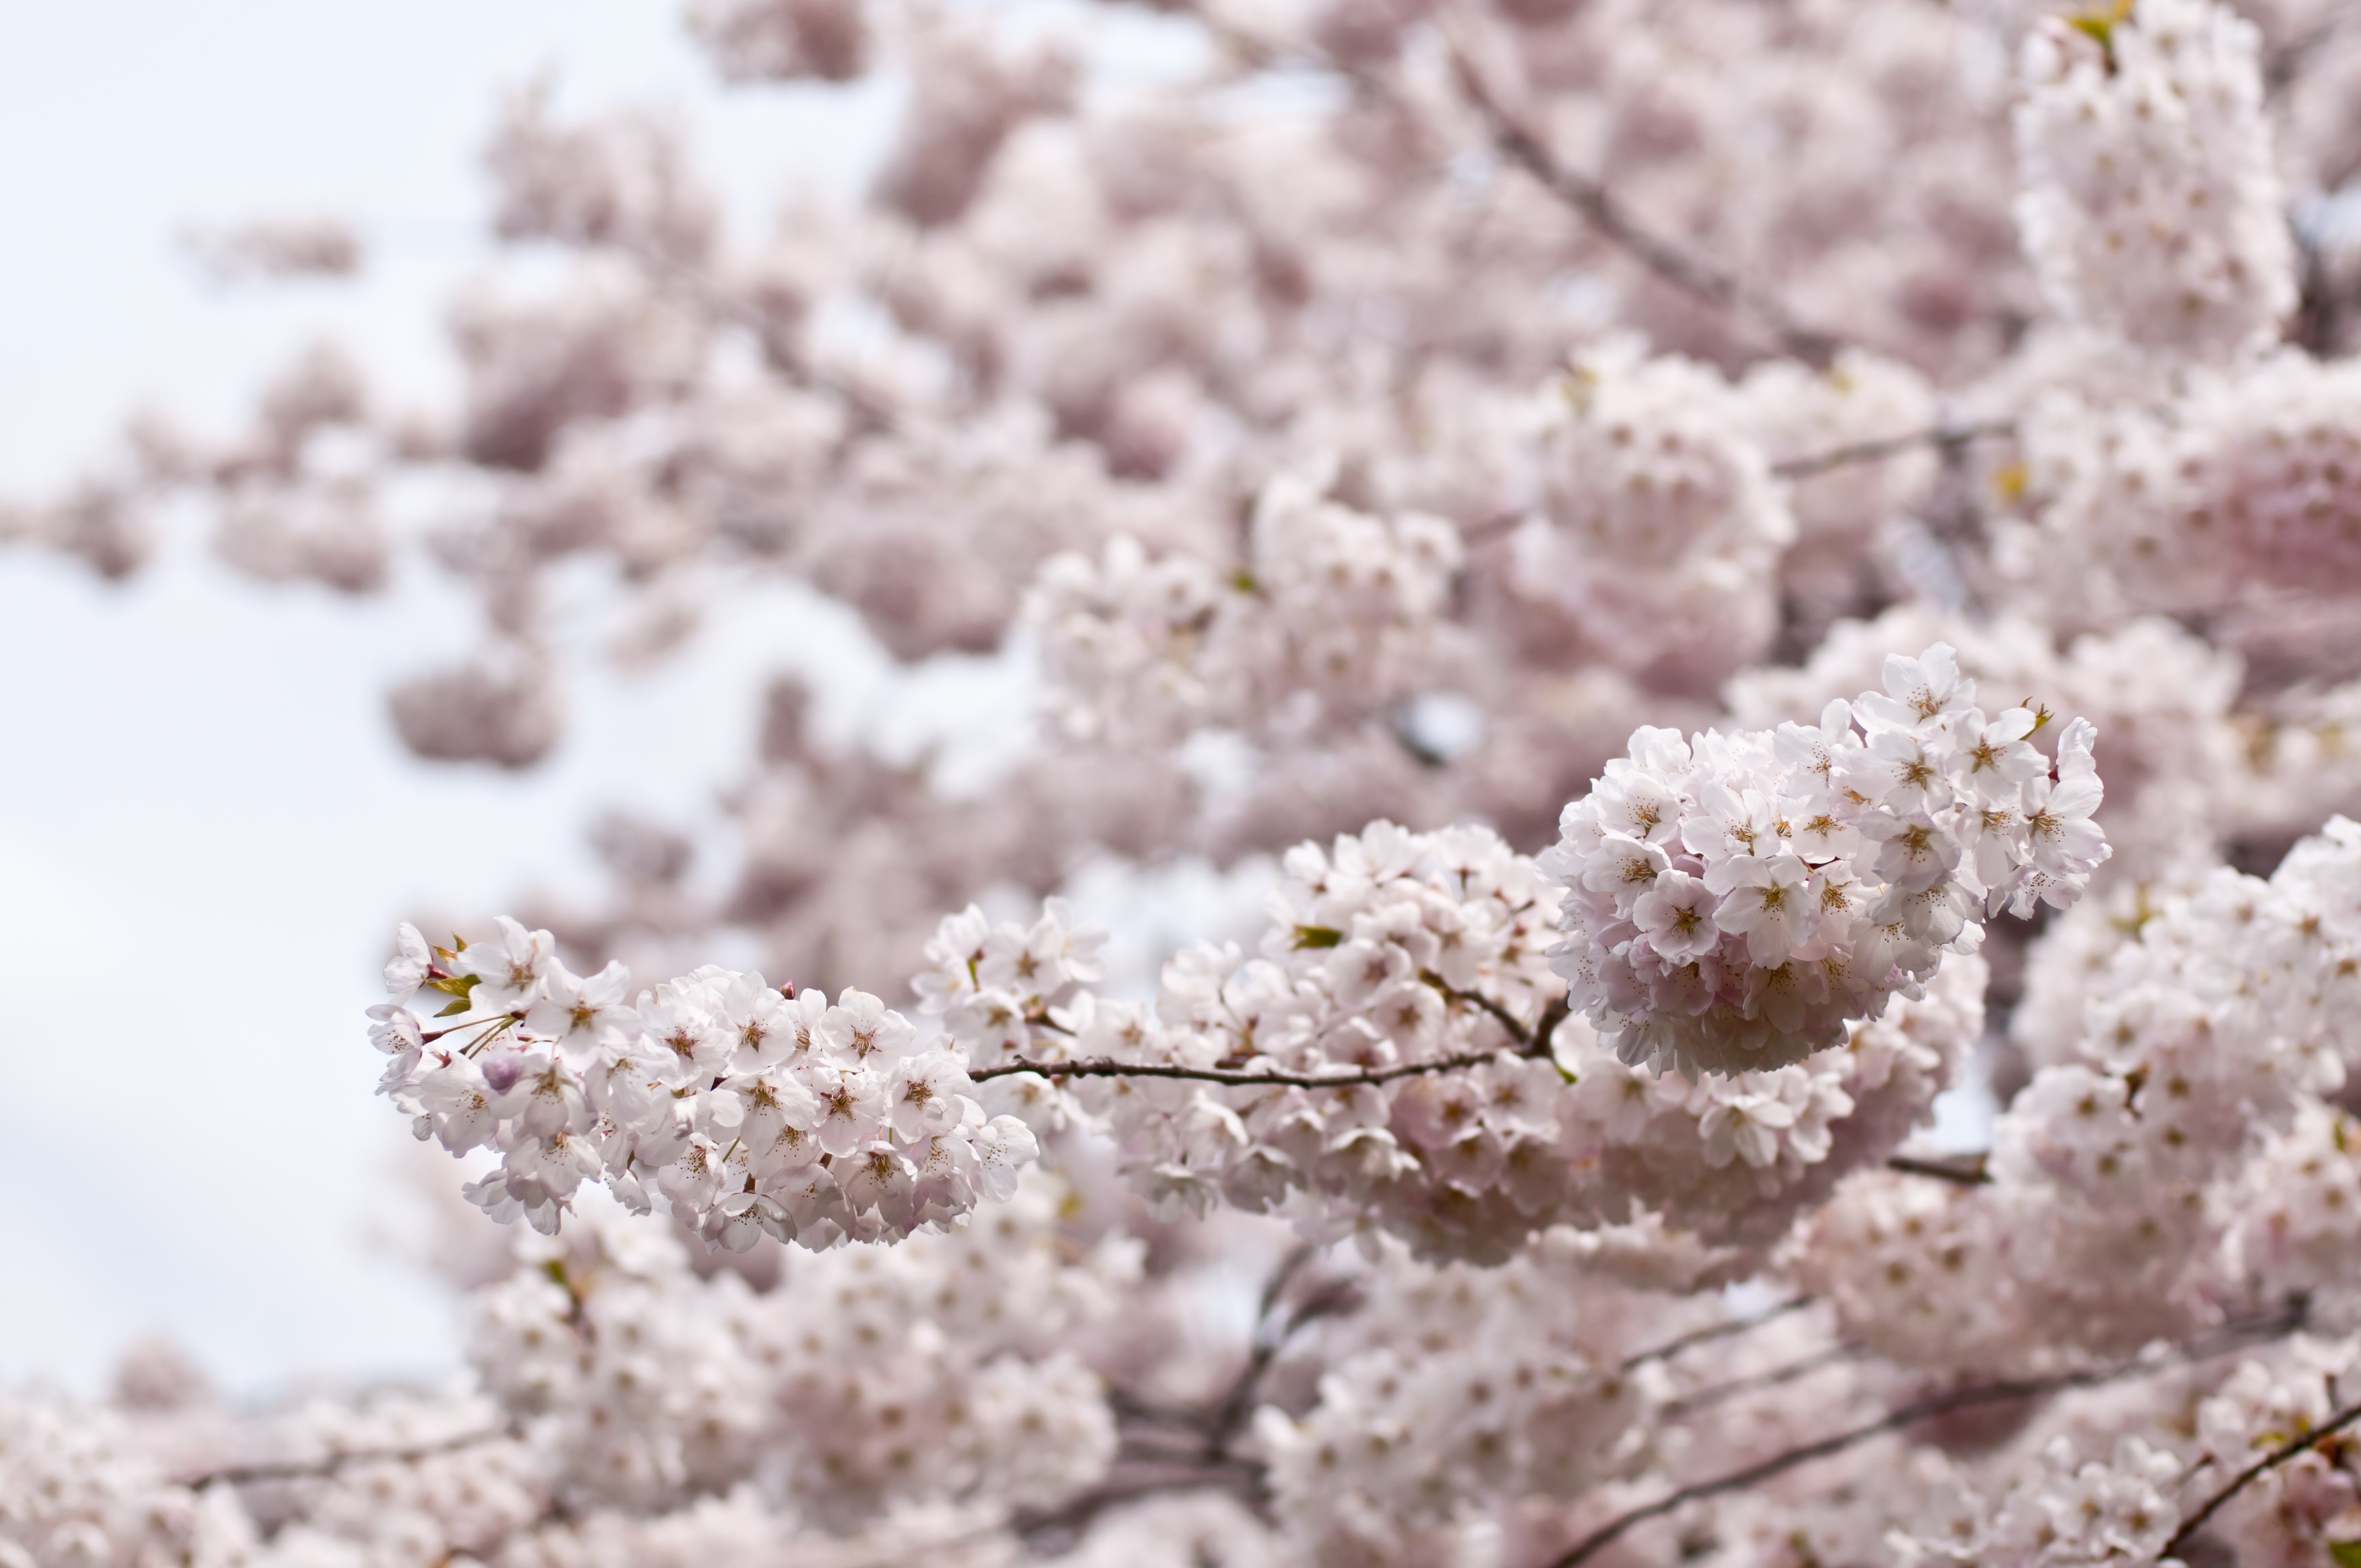
tree, branch, blossom, plant, flower, frost, food, spring, produce, flora, cherry blossom, close up, freezing, macro photography